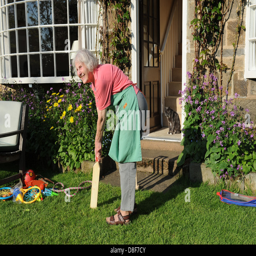
elderly grandmother playing a game of cricket in the garden of her family home